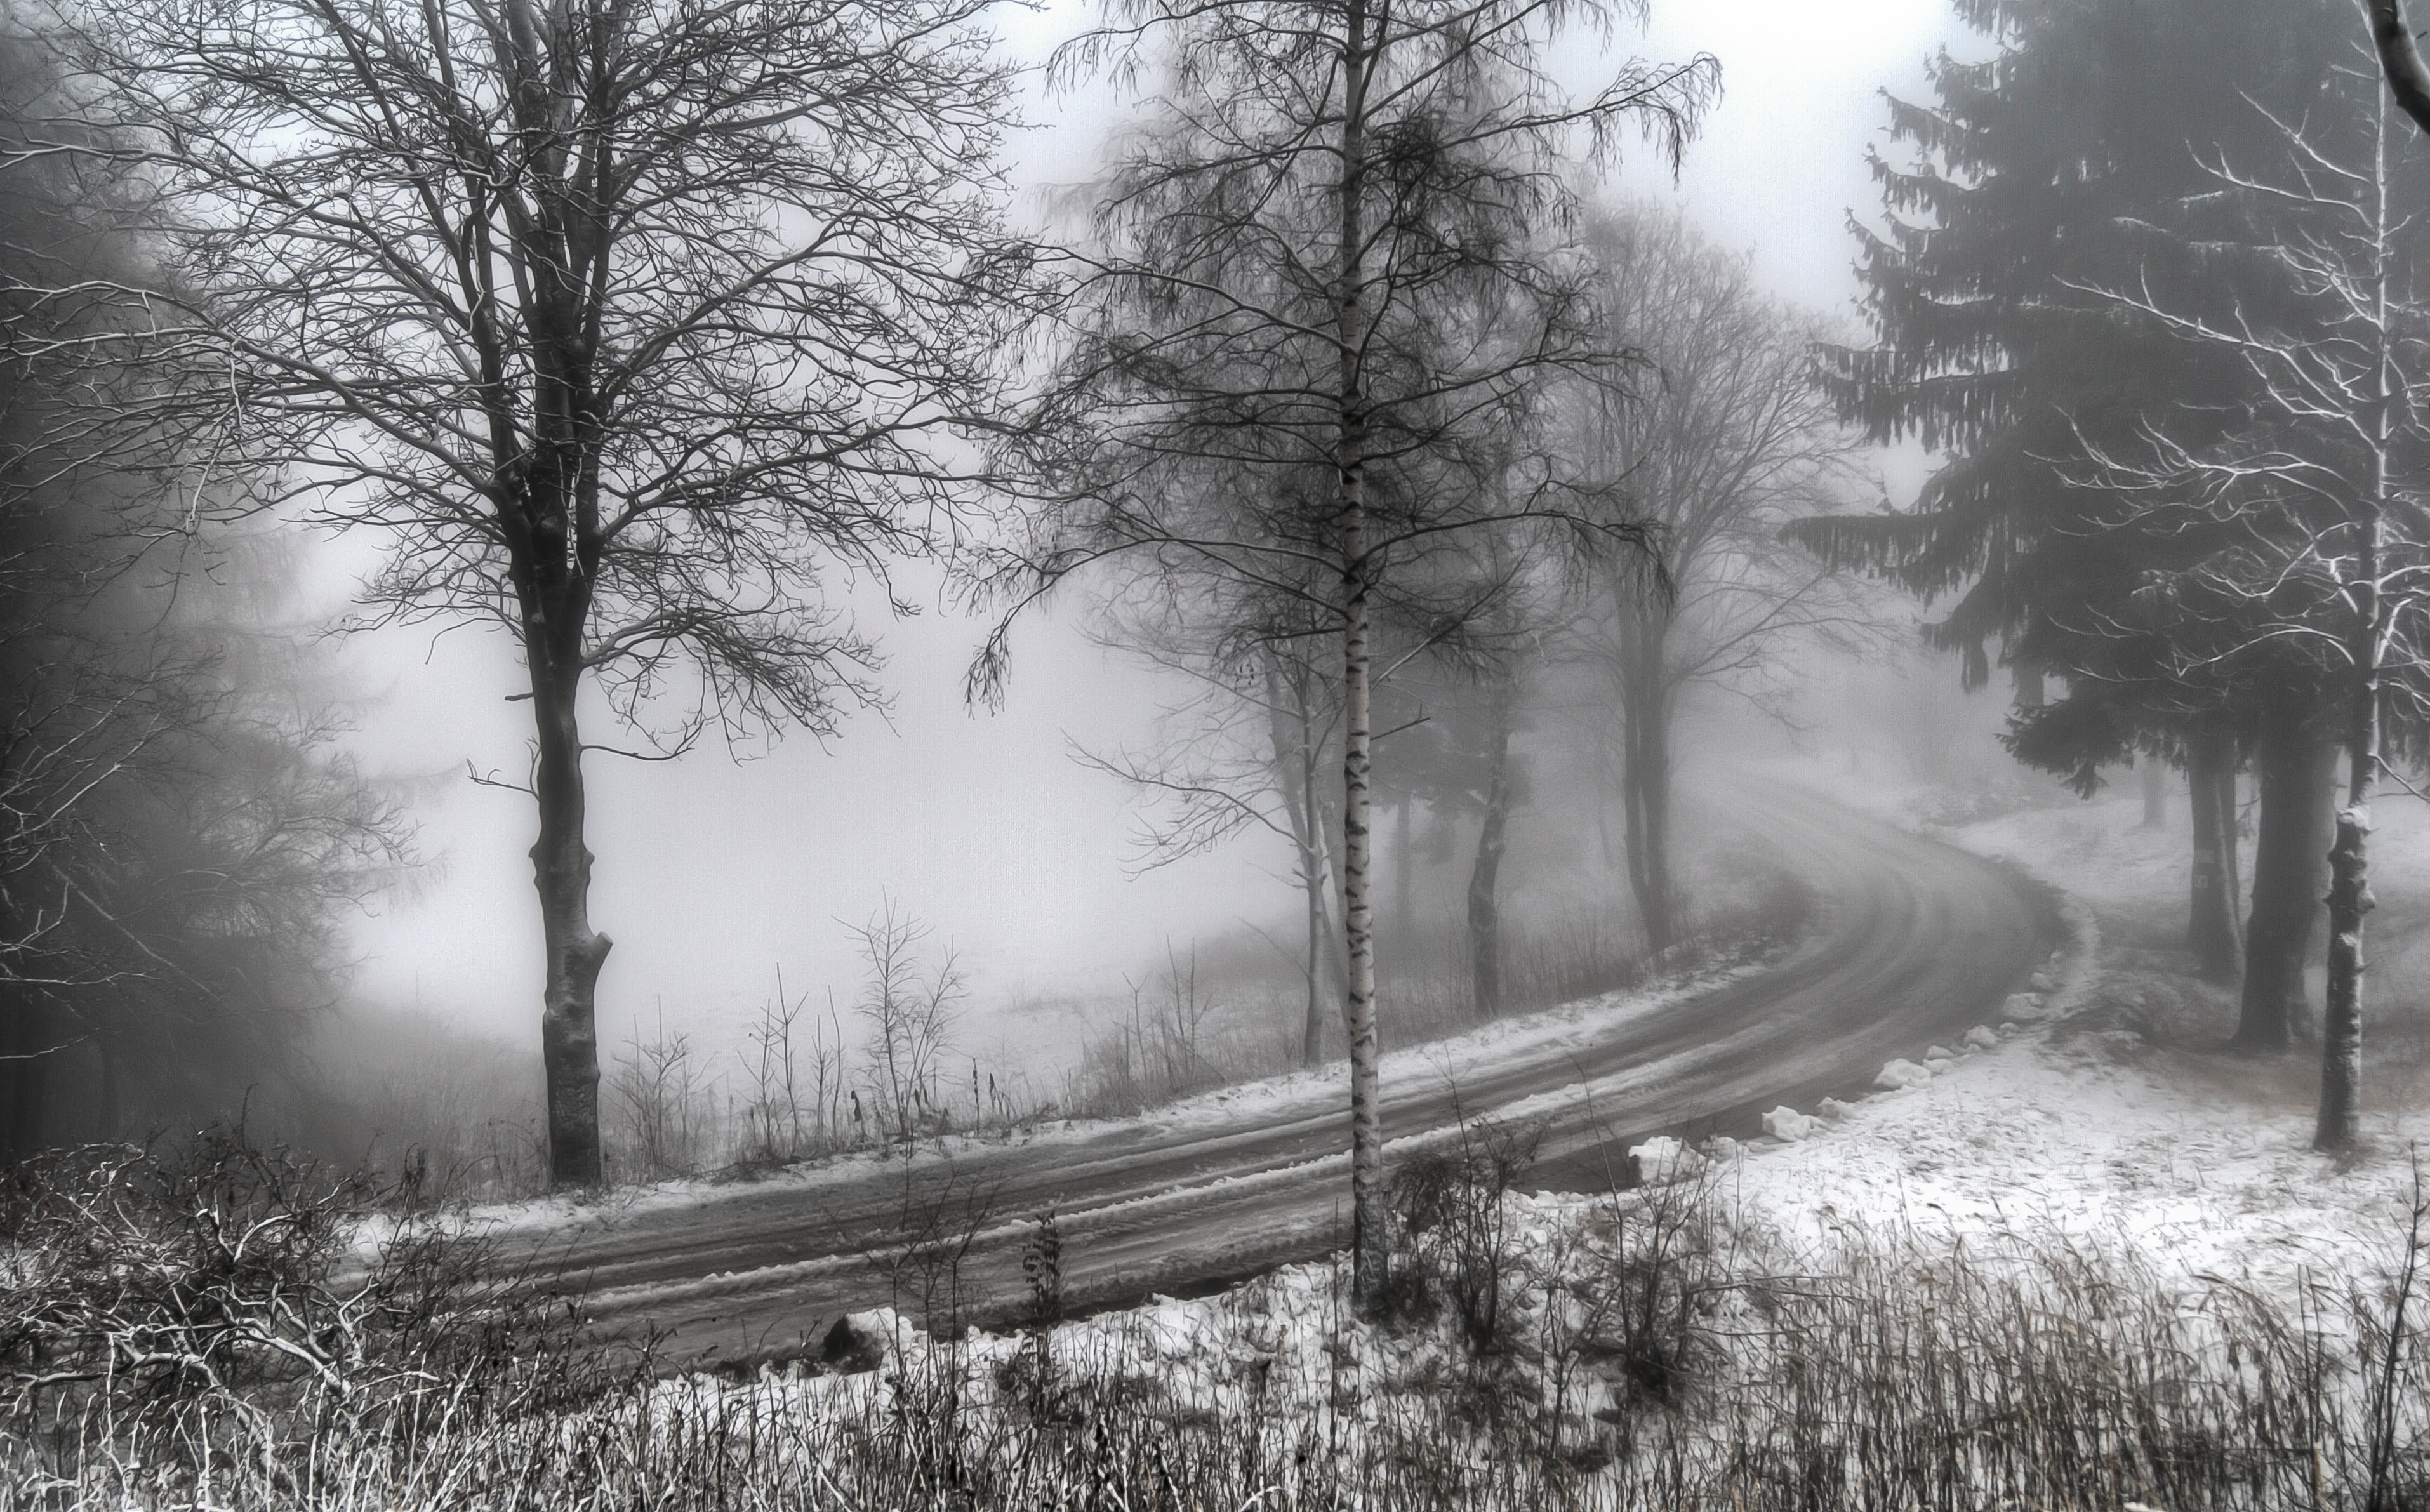
tree, nature, forest, snow, winter, black and white, plant, fog, mist, morning, frost, weather, monochrome, season, woodland, habitat, freezing, monochrome photography, natural environment, atmospheric phenomenon, woody plant